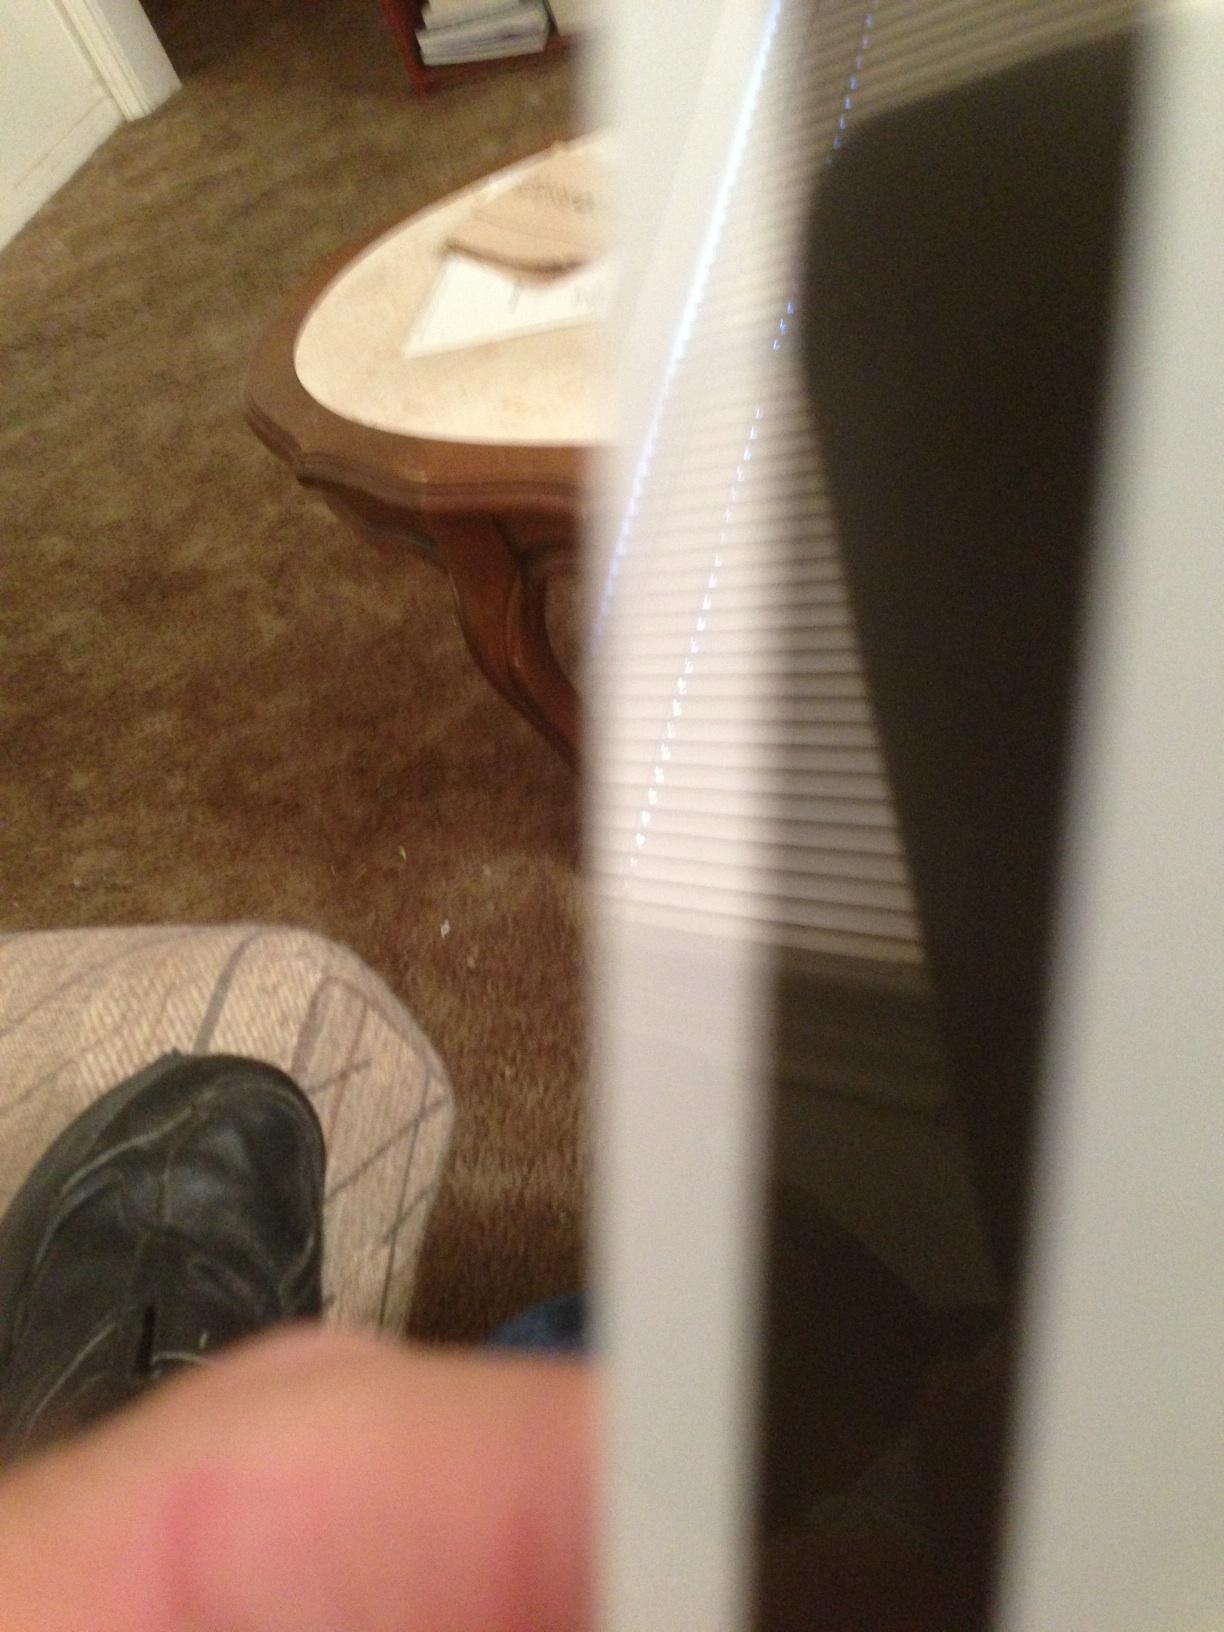Question: Is this card readable now?
Answer: no